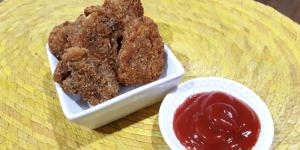
nuggets veganos de tofu